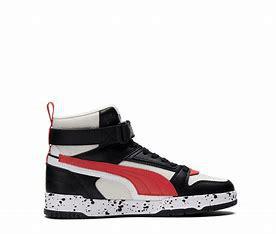
Brand: Puma
Model: RBD Game